Richard Wilson (painter)

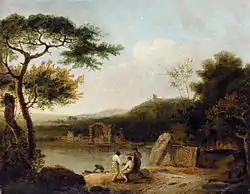
"Lake Avernus I"

Richard Wilson (1 August 1714 – 15 May 1782) was a Welsh painter who specialised in landscape art and worked in Britain and Italy. With George Lambert he is recognised as a pioneer in British art of landscape for its own sake and was described in the Welsh Academy "Encyclopedia of Wales" as the "most distinguished painter Wales has ever produced and the first to appreciate the aesthetic possibilities of his country". In December 1768 Wilson became one of the founder-members of the Royal Academy. A "catalogue raisonné" of the artist's work compiled by Paul Spencer-Longhurst is published by the Paul Mellon Centre for Studies in British Art.